Death and state funeral of George VI

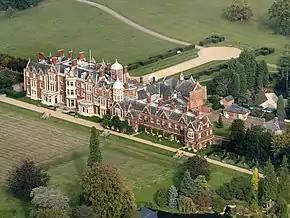
Sandringham House in Norfolk, where the King died

George VI had undergone a lung operation in September 1951 from which he never fully recovered. In the evening of 5 February 1952, he had a meal with his family at Sandringham House, Norfolk, and retired to bed at 10:30 pm. He died in his sleep on 6 February 1952 at the age of 56. He was discovered by his valet at 7:30 am and the news was conveyed to Buckingham Palace by telephone, using the code "Hyde Park Corner" to avoid alerting switchboard operators to the news. The news was not broken to the wider world until 11:15 am when BBC newsreader John Snagge read the words "It is with the greatest sorrow that we make the following announcement..." on the radio. The news was repeated every fifteen minutes for seven occasions, before the broadcast went silent for five hours. As a mark of respect the Great Tom bell at St Paul's Cathedral was tolled every minute for two hours, as well as the bells at Westminster Abbey. The Sebastopol Bell, a Crimean War trophy at Windsor Castle that is rung only upon a royal death, was tolled 56 times, once for each year of George VI's life, between 1:27 and 2:22 pm.